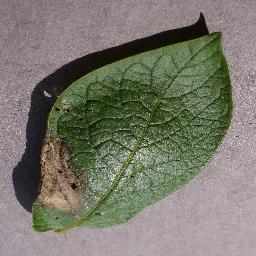
Label: Potato___Late_blight